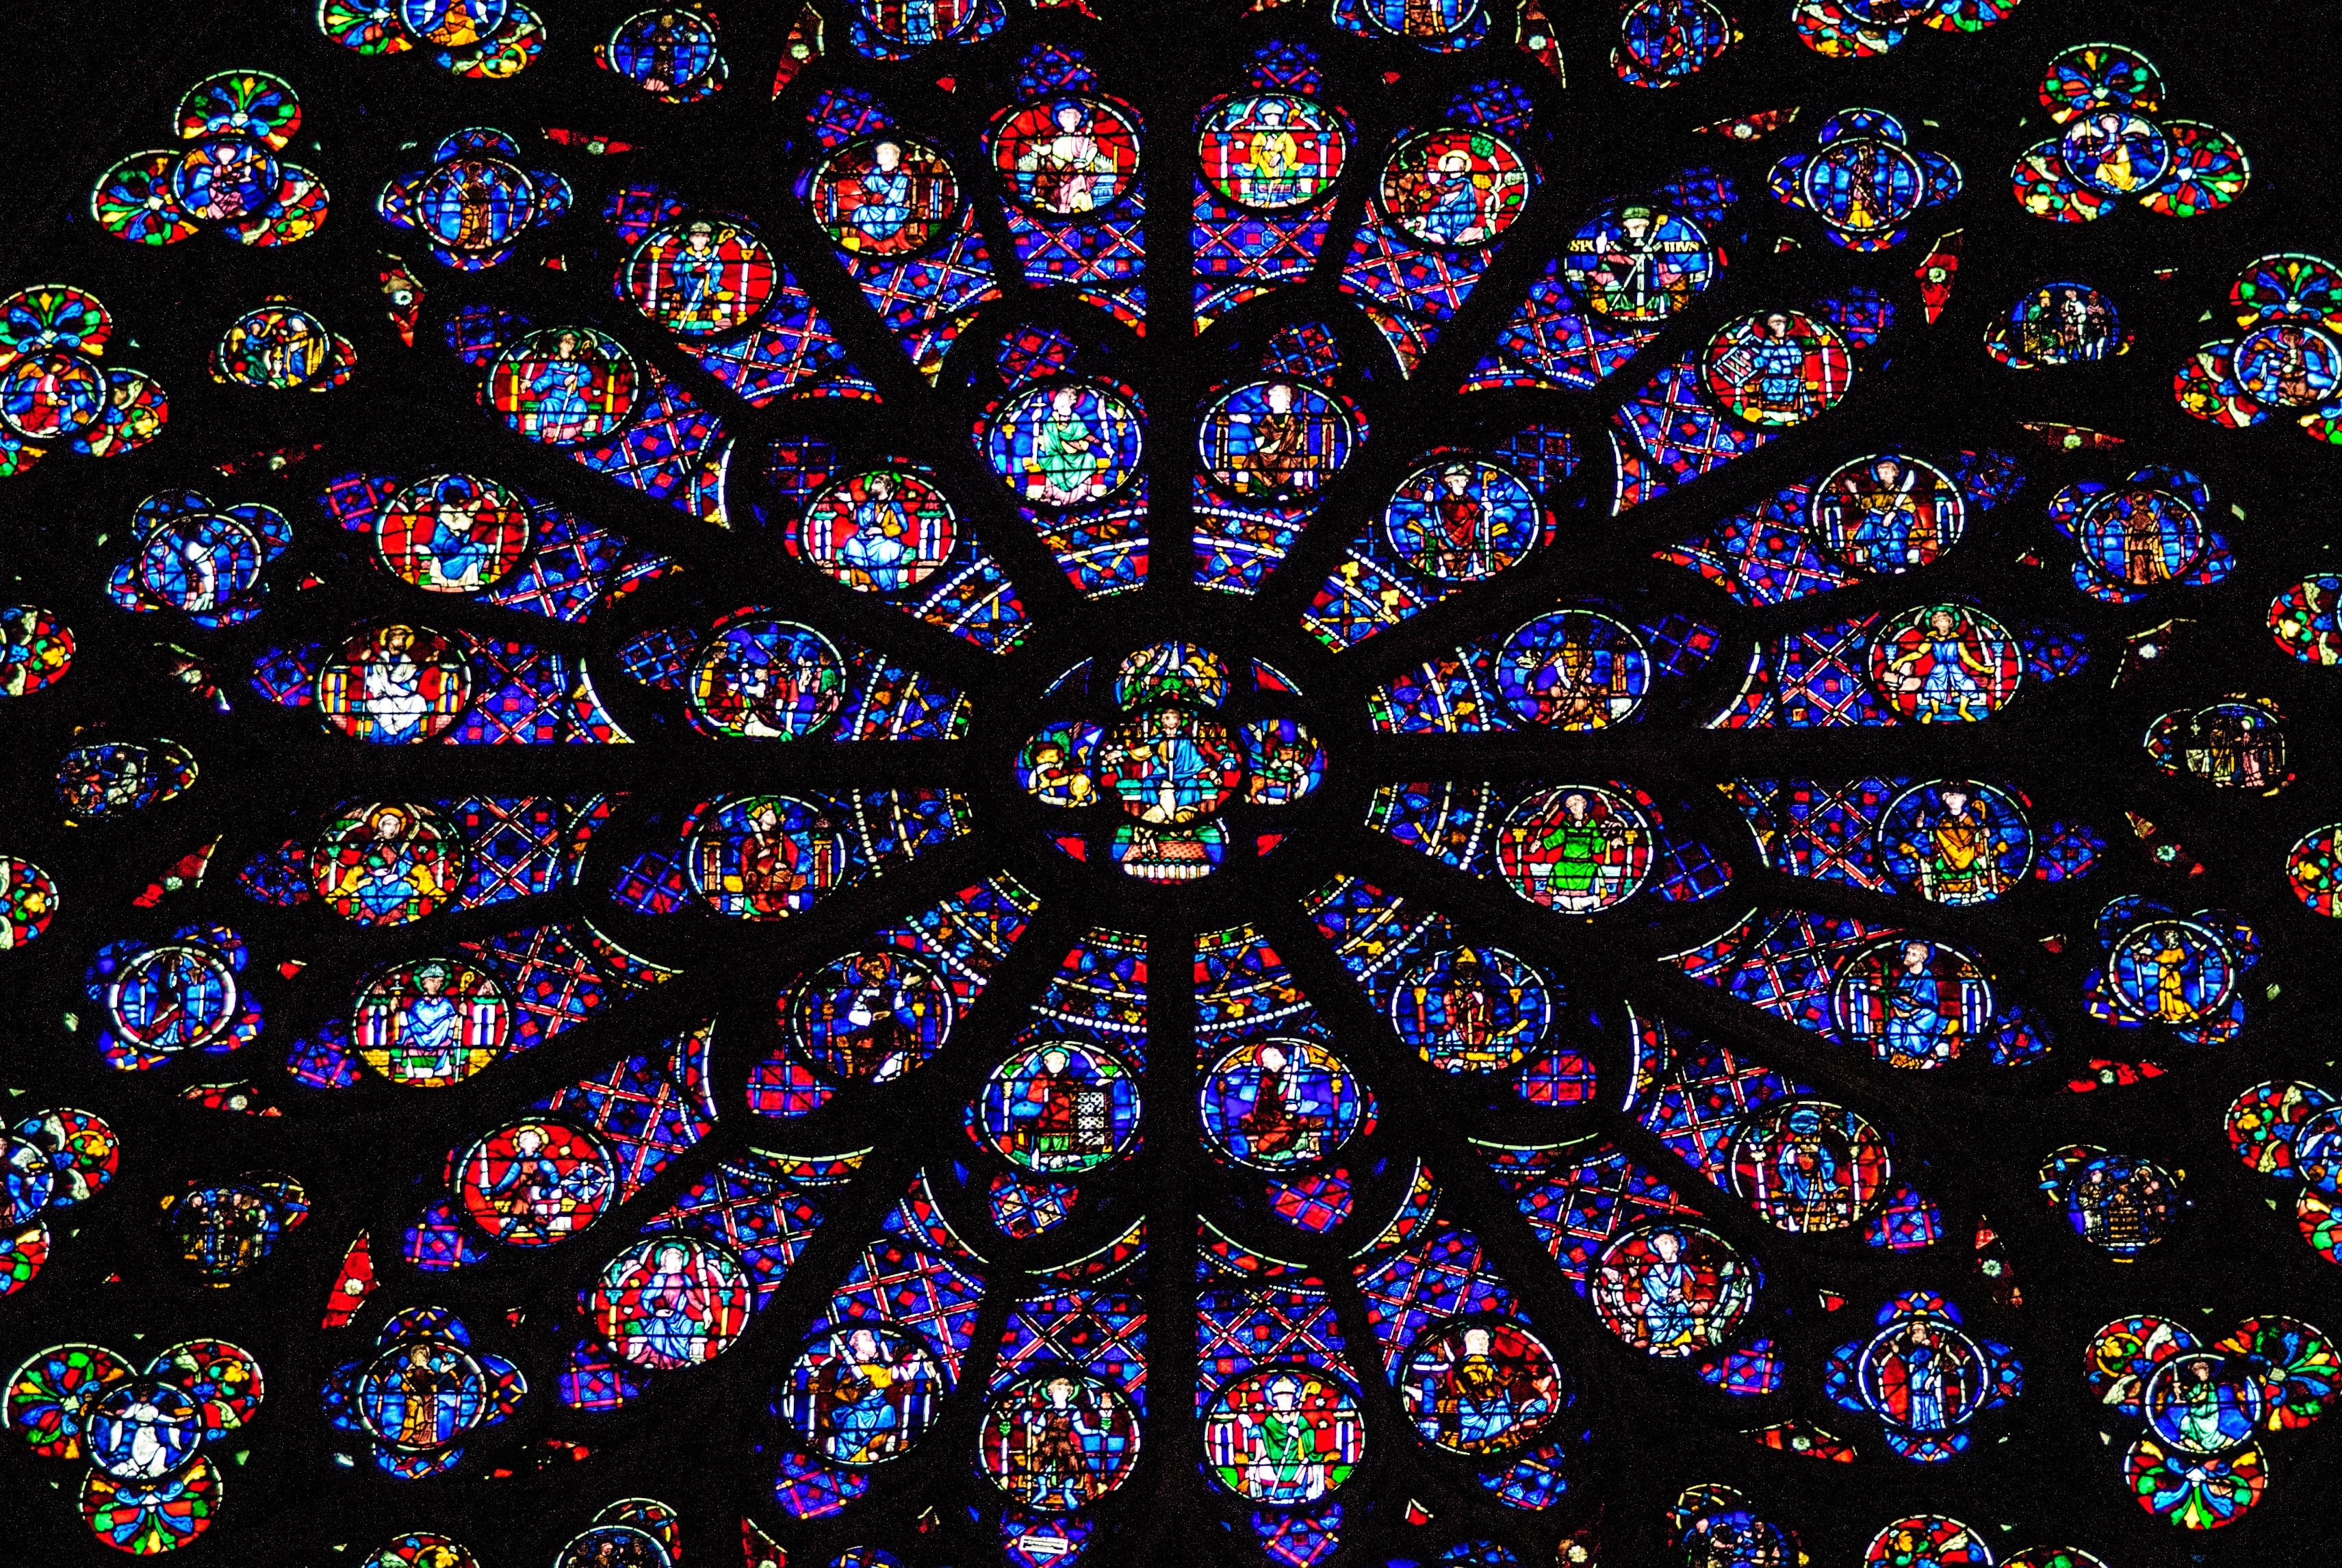
window, glass, pattern, lighting, material, stained glass, circle, design, symmetry, rosette, church window, glass window, notre dame